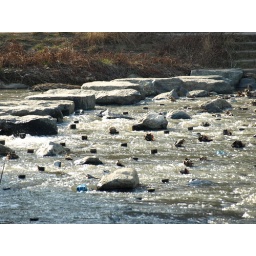
The creek near Jeong Ja Dong with a stone bridge to cross.